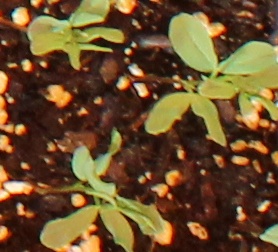
Label: Lentil